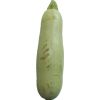
Label: zucchini